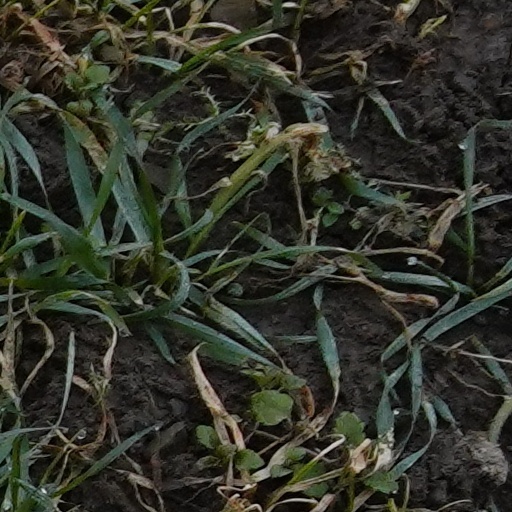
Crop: wheat